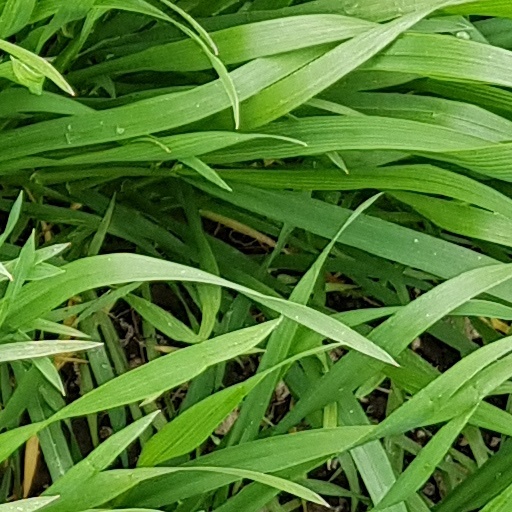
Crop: wheat